Armando Cooper

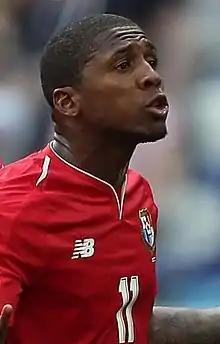
Cooper with Panama at the 2018 FIFA World Cup

Armando Enrique Cooper Whitaker (born 26 November 1987) is a Panamanian former professional footballer who played as a midfielder.